Matt Watson (YouTuber)

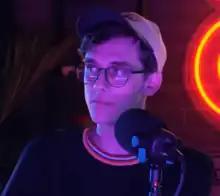
Watson in 2019

Matt Watson (born February 5, 1996) is an American YouTuber, comedian, musician, and podcaster. Alongside Ryan Magee, he is the co-creator and co-host of the variety-comedy YouTube channel SuperMega, which has over 1 million subscribers on the site. SuperMega's videos include comedy sketches, Let's Plays, vlogs, movie commentary tracks, and their weekly video podcast, "Supermegashow".